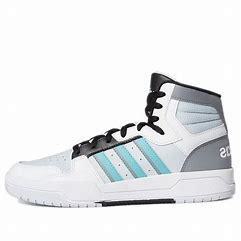
Brand: adidas
Model: NEO Entrap Mid Skate